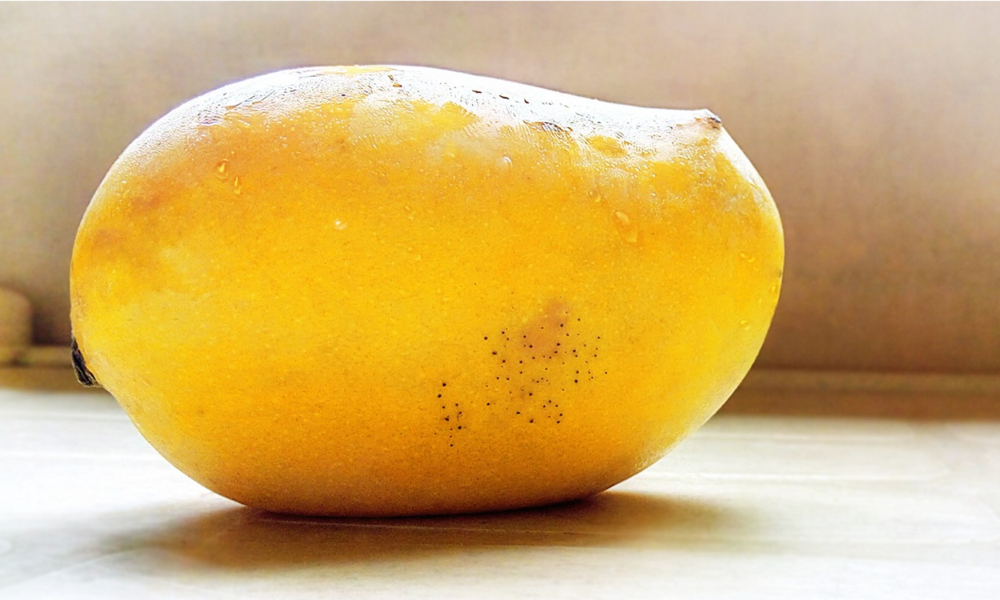
Label: Mango